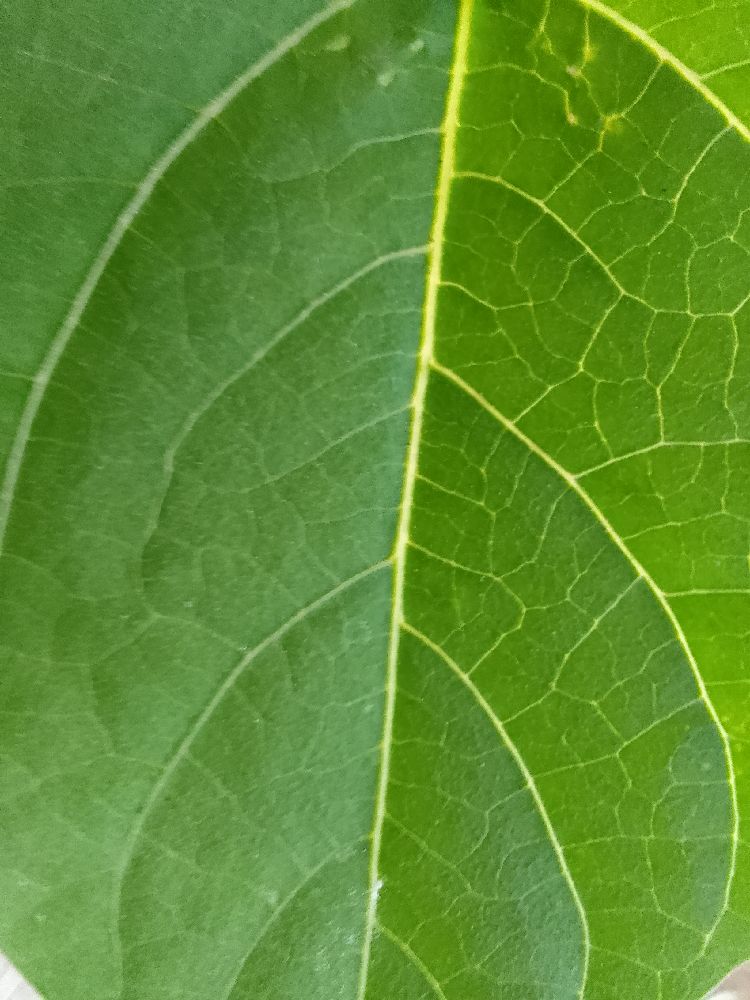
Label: healthy